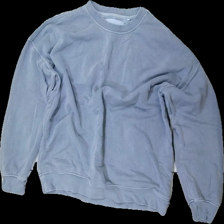
View: front
Type: Sweater
Category: Ladies
Brand: Junkyard
Colors: Grey
Material: Unknown
Cut: Regular, C-collar
Size: M
Season: All
Price range: 50-100
Recommended usage: Reuse
Description: washed out sweatshirt